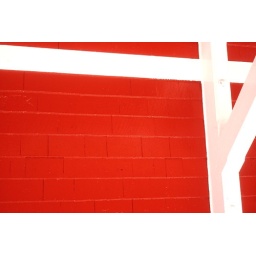
White framing against red wall